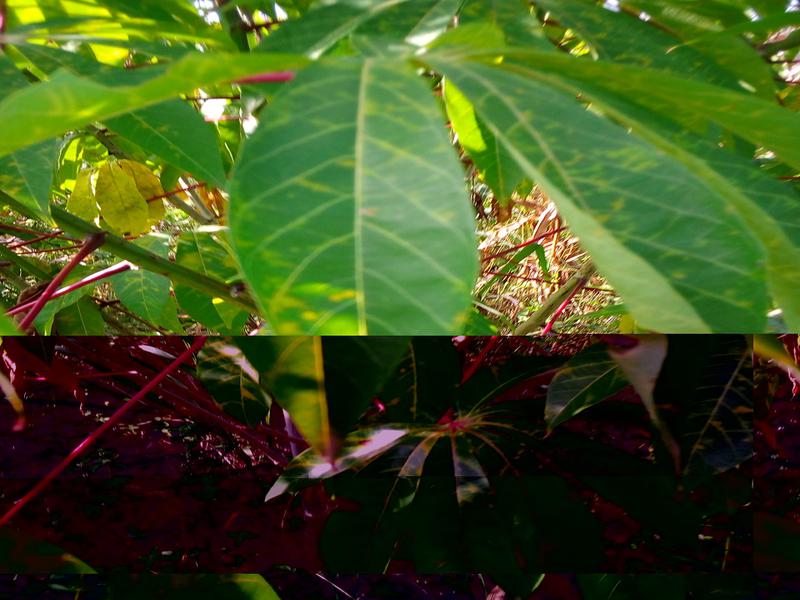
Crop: cassava
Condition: brown_streak_disease